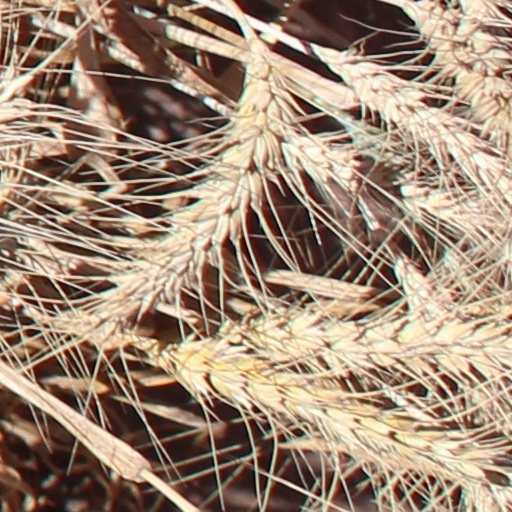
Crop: wheat